Sophie Rois

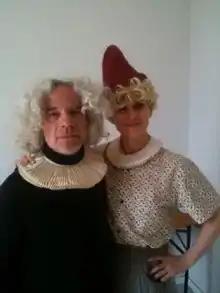
Sophie Rois and Martin Wuttke

Rois was born on 1 June 1961 in Ottensheim, Austria. From 1983 to 1986, she studied acting at the Max Reinhardt Seminar in Vienna.